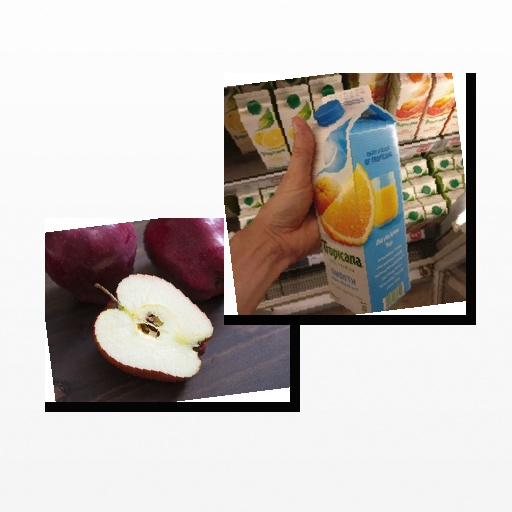
Food items: apple, mixed_juice